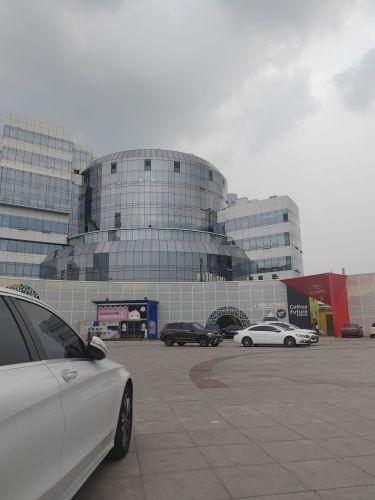
地标名称：华夏未来A座
所在城市：天津市·河西区